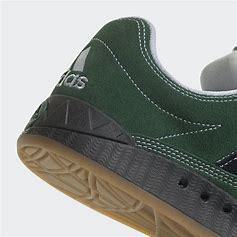
Brand: Adidas
Model: Adimatic